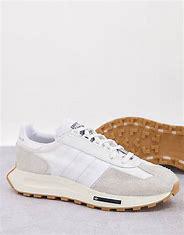
Brand: adidas
Model: originals Adidas Originals Retropy E5